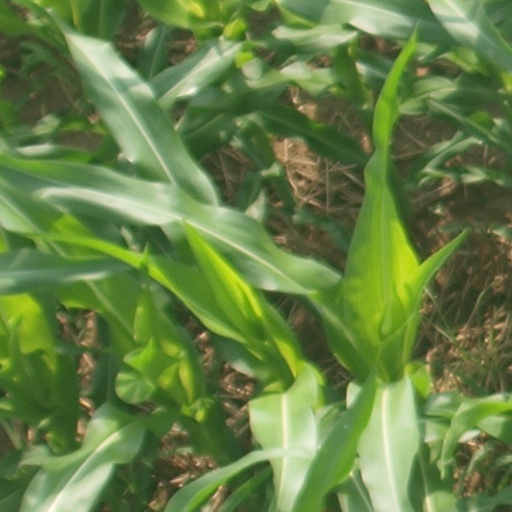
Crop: maize; corn